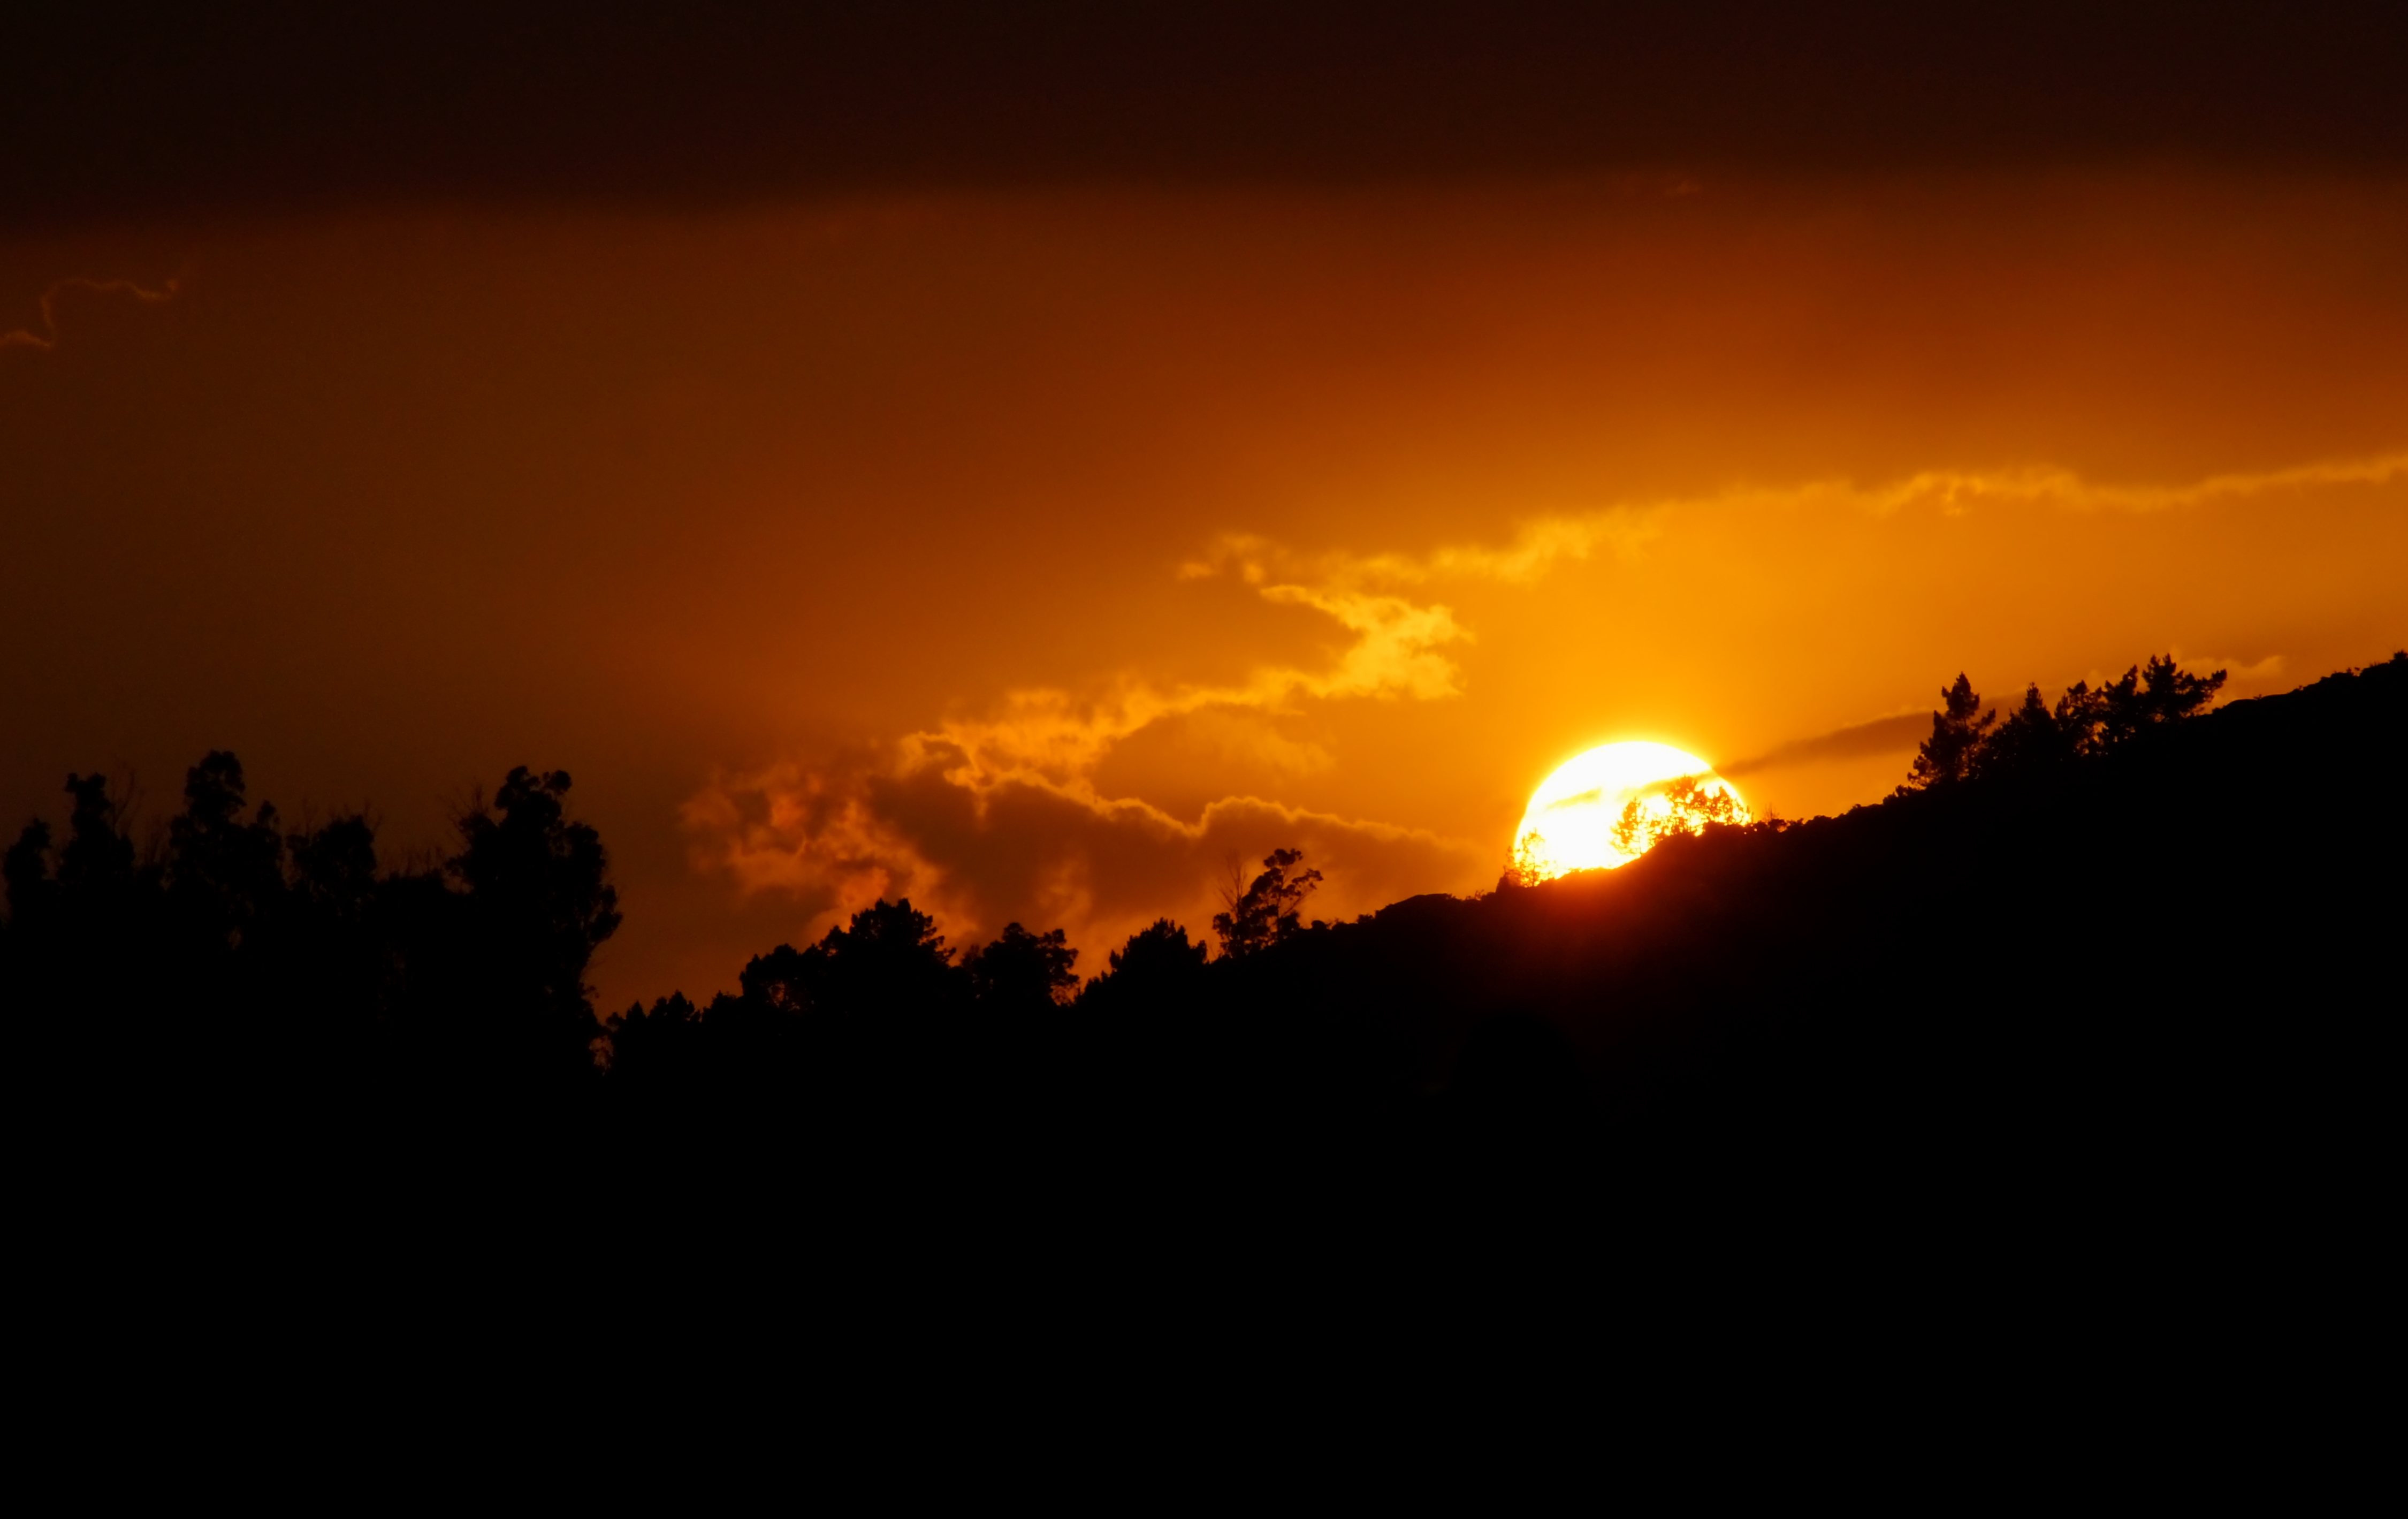
landscape, horizon, cloud, sky, sun, sunrise, sunset, sunlight, morning, dawn, atmosphere, photo, dusk, evening, spain, puestadesol, galicia, pontevedra, paisajes, atardecer, a77, espana, g, ggl1, gaby1, xovesphoto, gphoto, xelodegalicia, sonya77v, sonyslta77v, tamron55200, afterglow, gabrielcoru a, red sky at morning